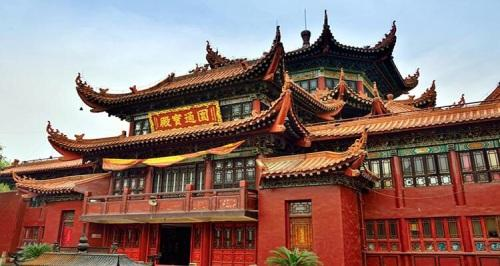
地标名称：昭觉寺
所在城市：成都市·成华区